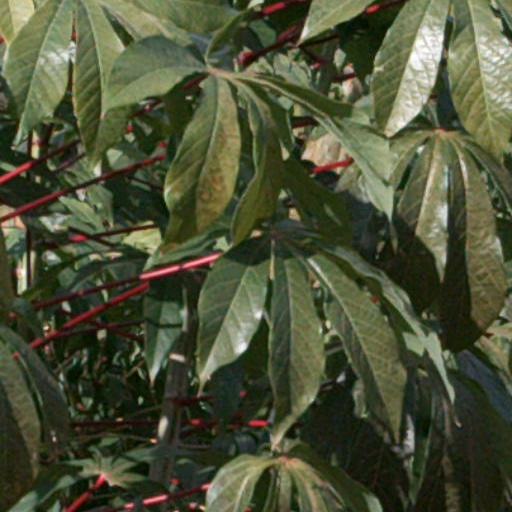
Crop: cassava